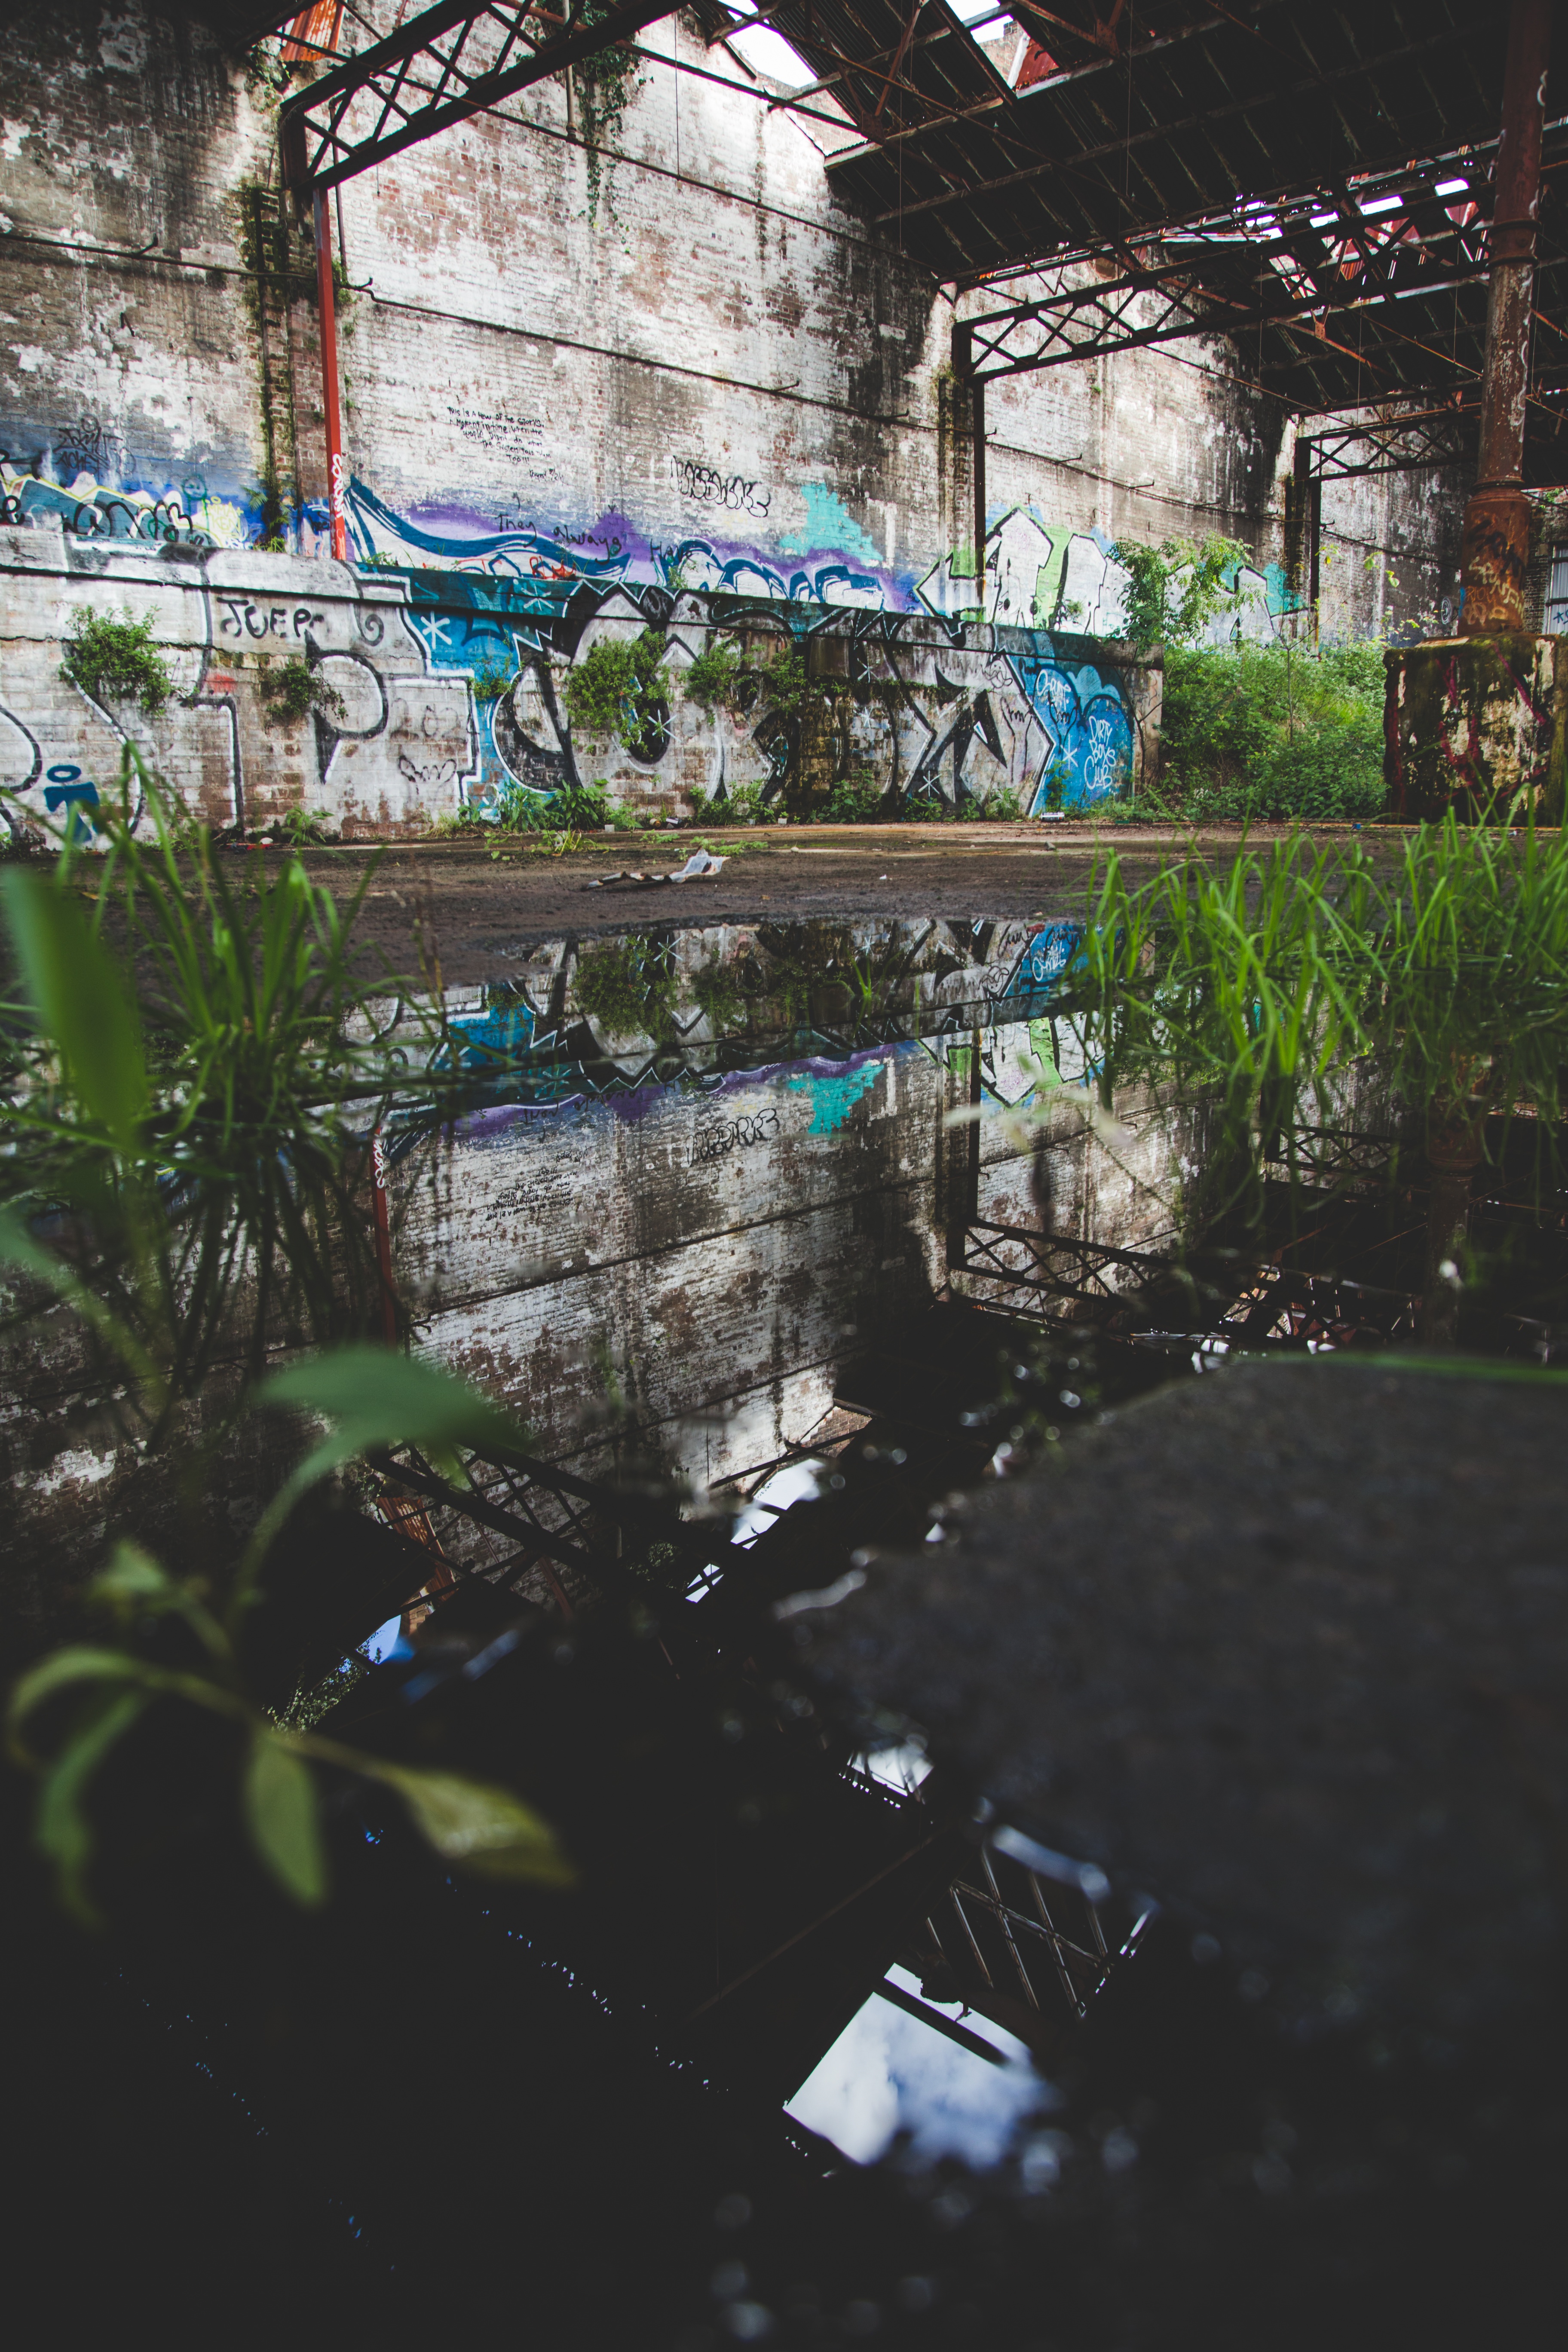
tree, water, flower, reflection, waterway, urban area